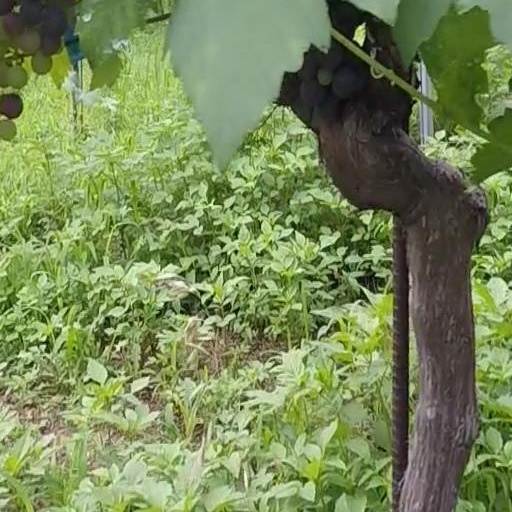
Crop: grape